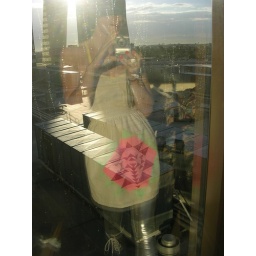
This is my reflection out the window on the 10th floor of the Stratosphere hotel in Las Vegas.